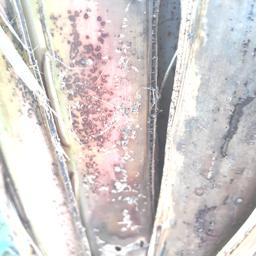
Label: PSEUDOSTEM WEEVIL